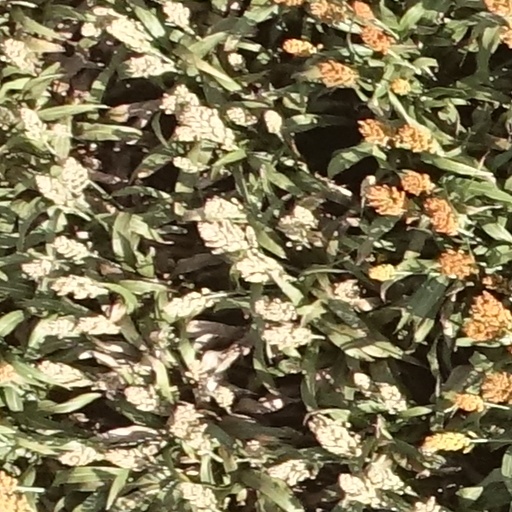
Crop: sorghum